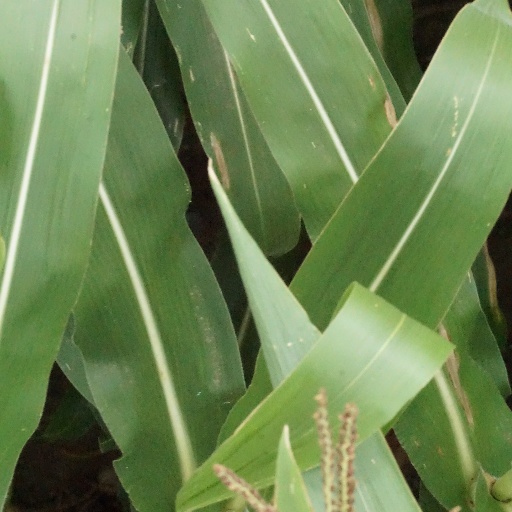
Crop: maize; corn